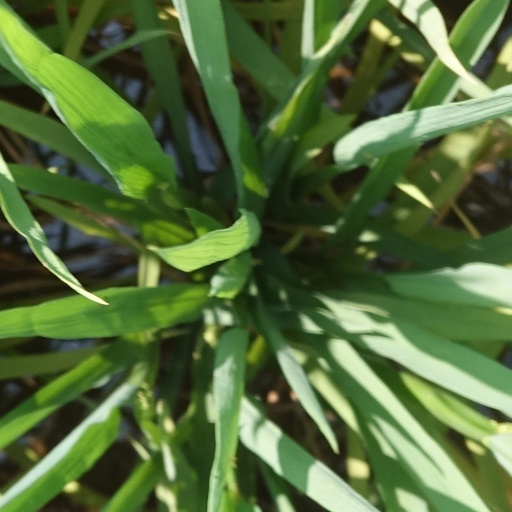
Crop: rice